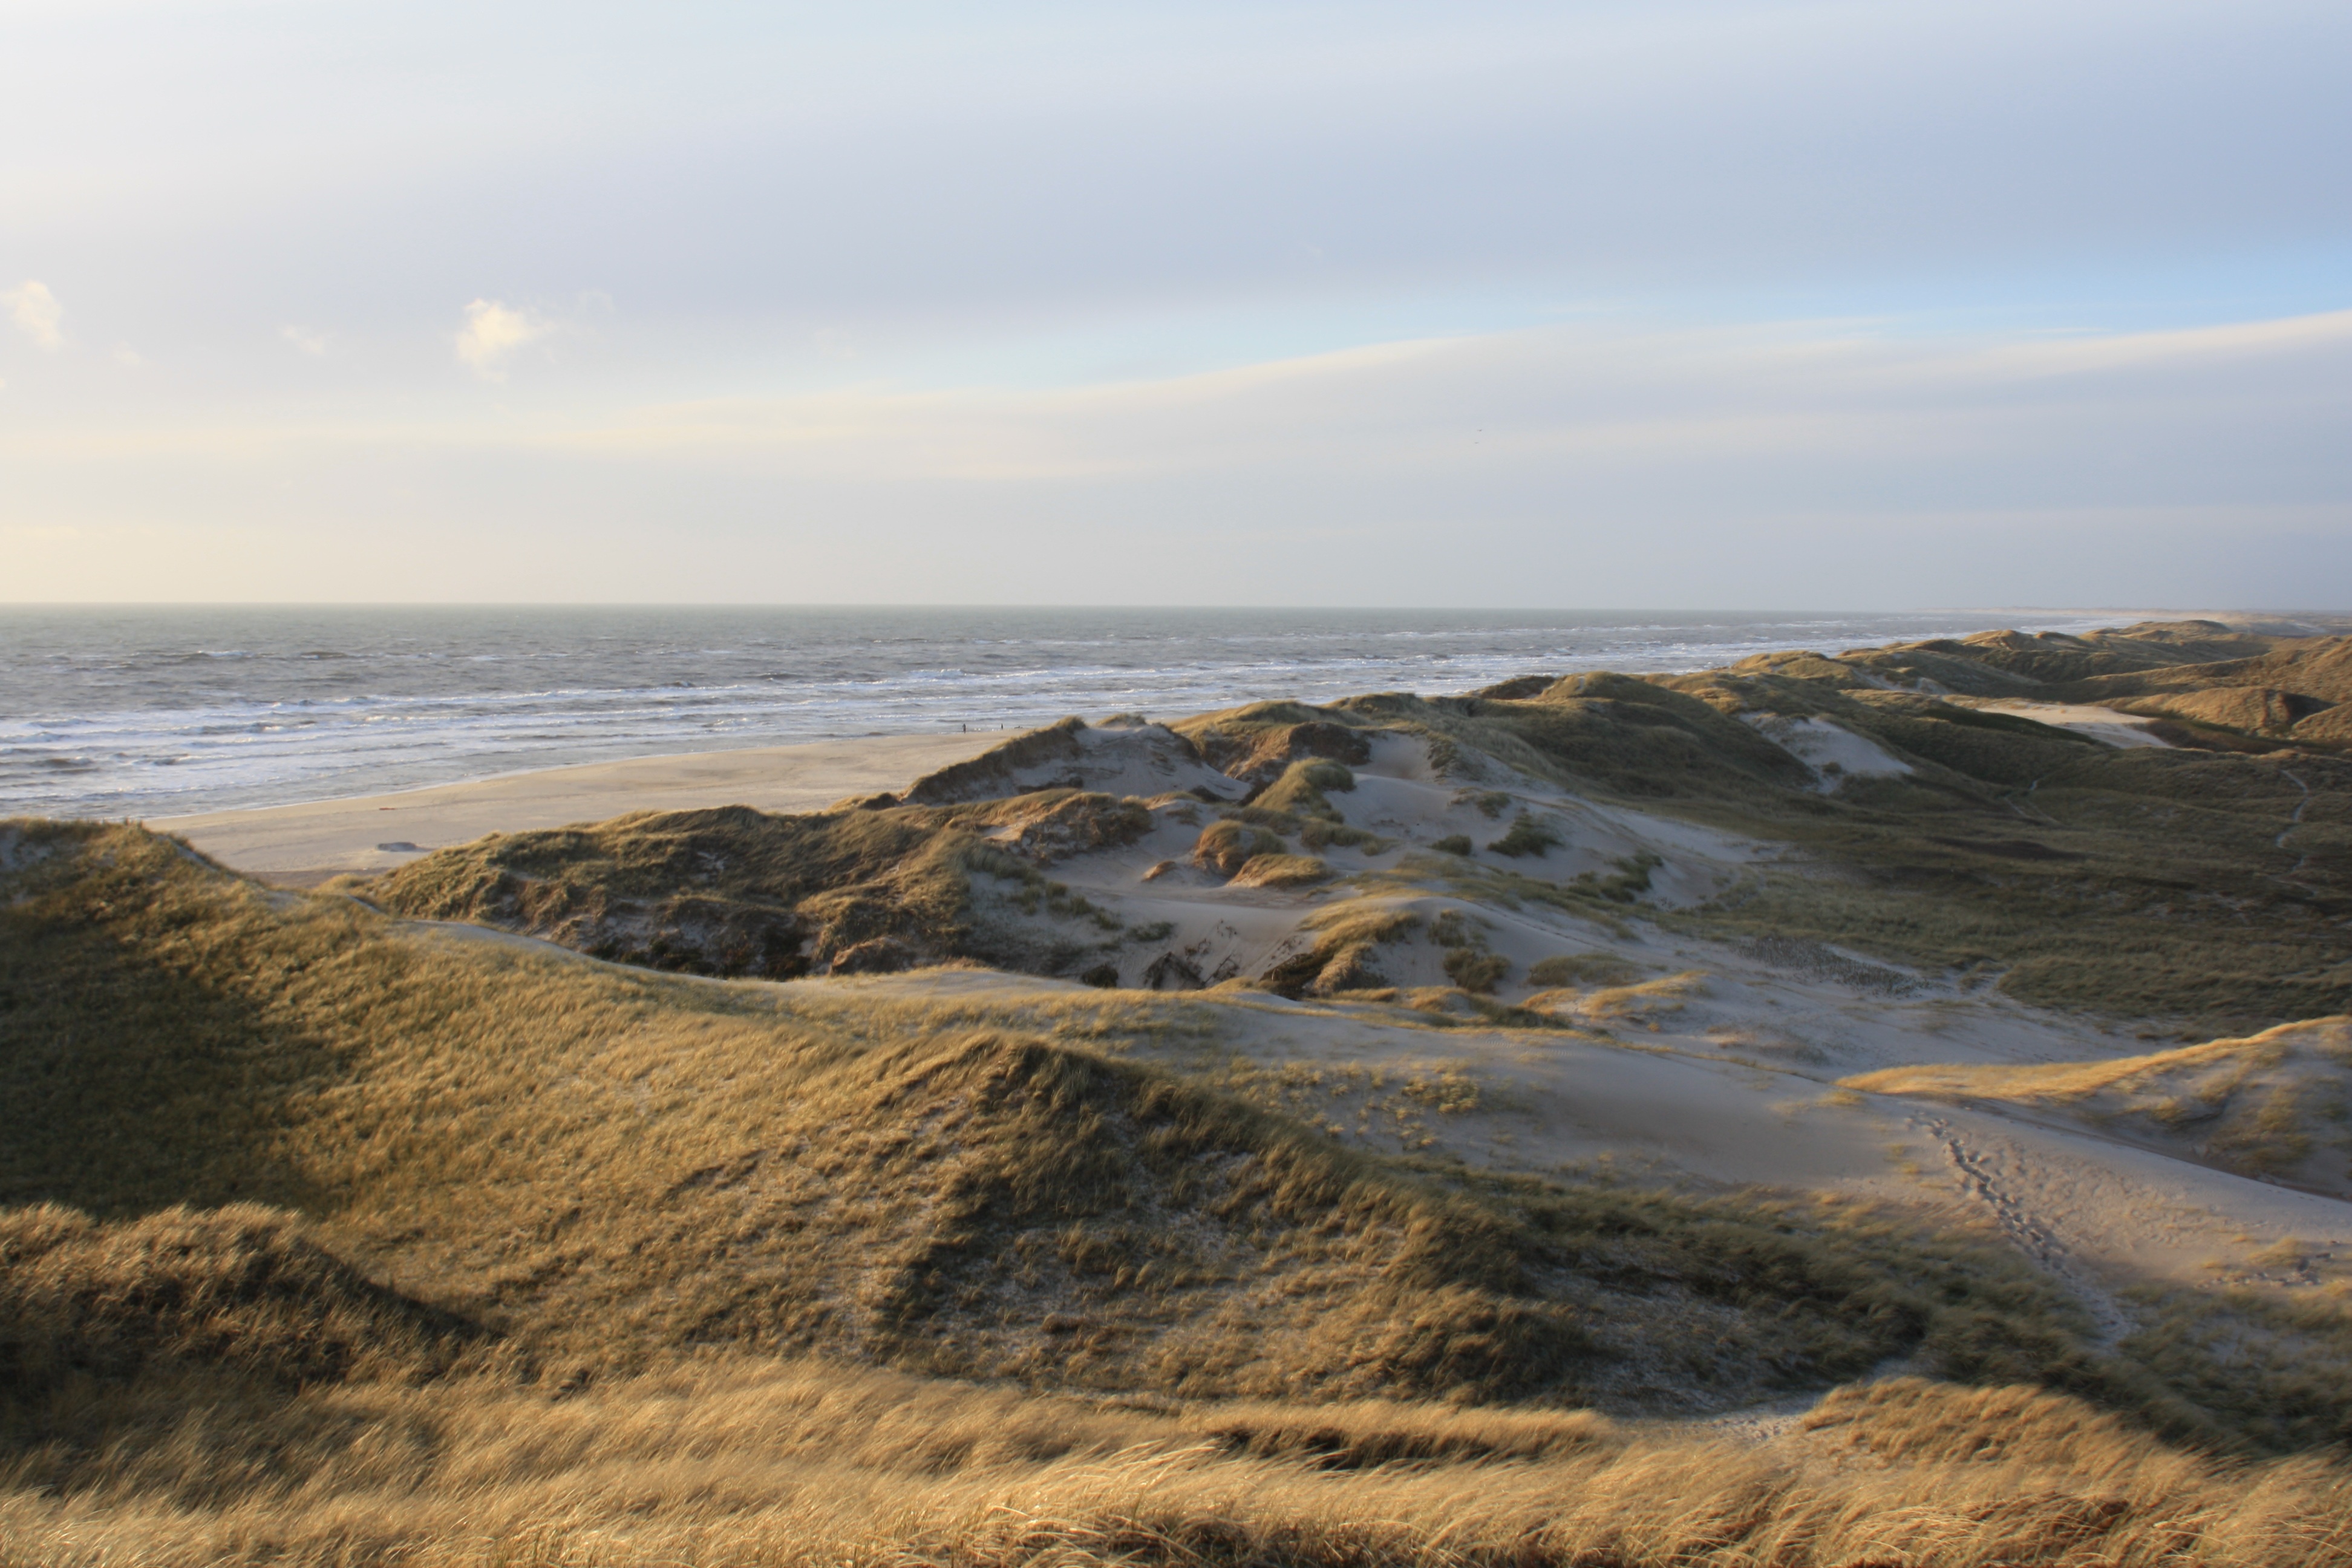
beach, landscape, sea, coast, sand, rock, ocean, horizon, cloud, sunrise, morning, dune, shore, wave, dawn, cliff, dusk, cove, bay, terrain, material, body of water, geology, denmark, habitat, loch, north sea, cape, mudflat, natural environment, atmospheric phenomenon, wind wave